Billy Papke

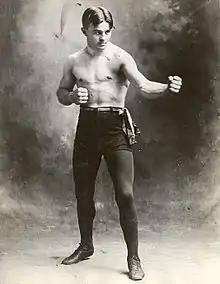
Papke in 1910

Billy Papke (born William Papke, and known as "The Illinois Thunderbolt") (September 17, 1886 – November 26, 1936) was an American boxer who held the World Middleweight Championship from September 7 to November 26, 1908. In 1910-12, he also took the Australian and British versions of the World Middleweight Championship, though American boxing historians generally take less note of these titles. With a solid and efficient punch, 70 percent of his better publicized career wins by decision were from knockouts, and roughly 40% of his reported fights were as well. Papke was inducted into the International Boxing Hall of Fame in 2001. Sportswriter Nat Fleischer, original owner of "Ring" Magazine, ranked Papke as the seventh best middleweight of all time. Announcer Charley Rose ranked him as the tenth greatest middleweight in boxing history. He was elected to the Ring Boxing Hall of Fame in 1972.